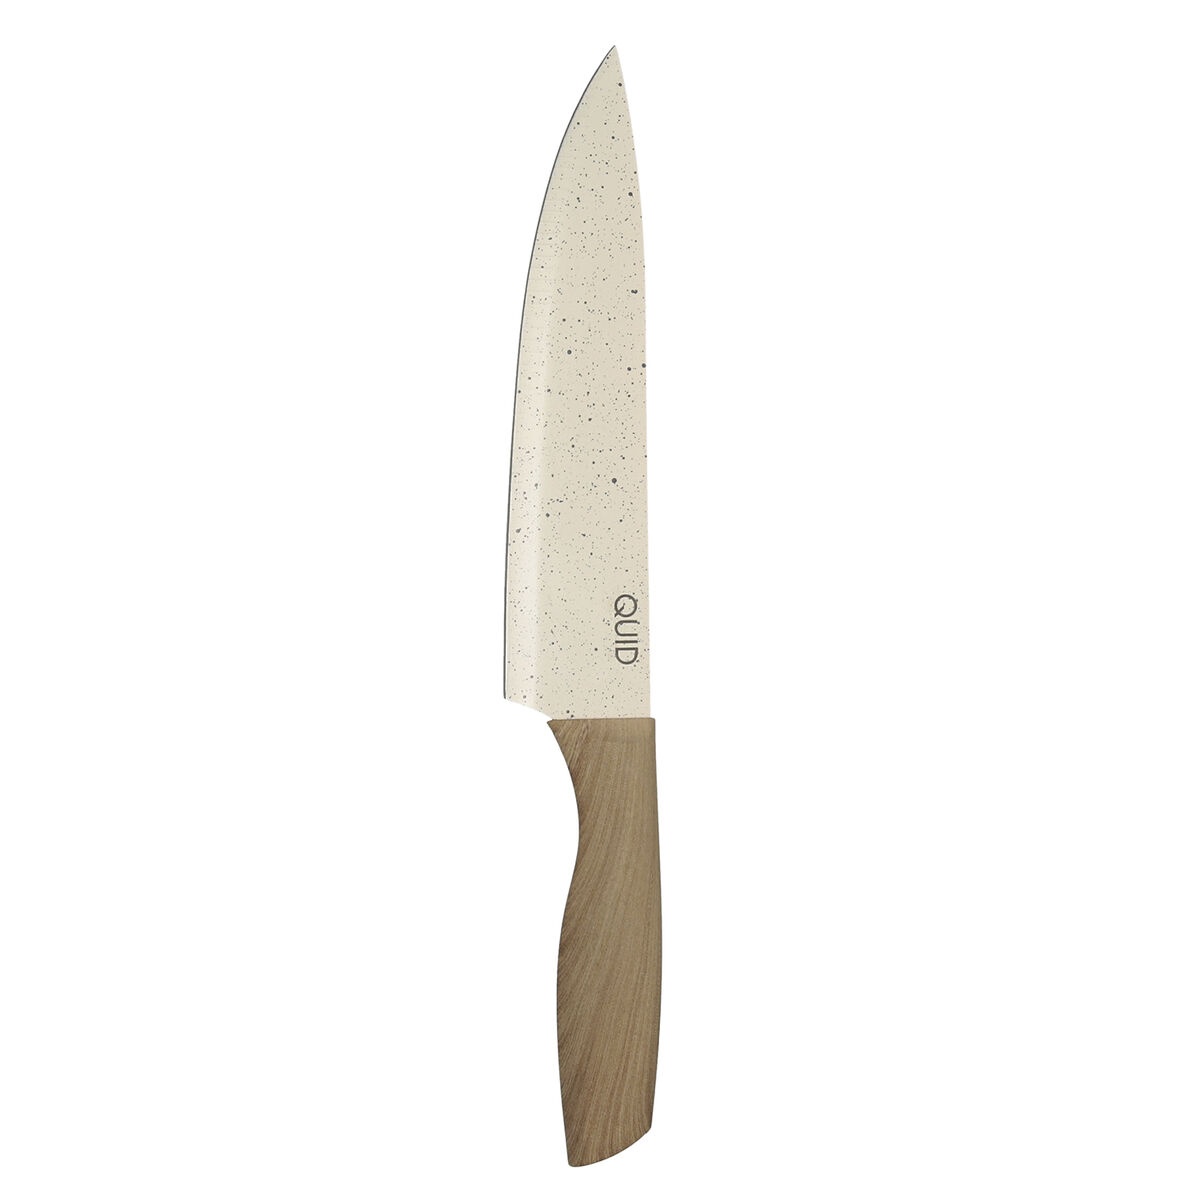
Koksmes Quid Cocco Bruin Metaal 20 cm (Pack 12x)
Als u graag voor elk detail van uw huis zorgt en op de hoogte bent van producten die uw leven aangenamer maken, koopt dan Koksmes Quid Cocco Bruin Metaal 20 cm (Pack 12x) voor de beste prijs. Soort: Keuken Kleur: Bruin Mes lengte: 20 cm Materiaal: Metaal Eigenschappen: Geschikt voor afwasmachines Gemakkelijk schoon te maken Soft Touch Van 3,58 / u General Product Safety Regulations information: SOLER HISPANIA S.L.U. AVDA. DEL PLASTIC 17, OLLERIA, VALENCIA (SPAIN) 46850 - Olleria +34962208151 info@solerhispania.com https://www.solerhispania.com
Brand: Quid
Category: Home & Garden > Kitchen & Dining > Kitchen Tools & Utensils > Kitchen Knives > Chef's Knives